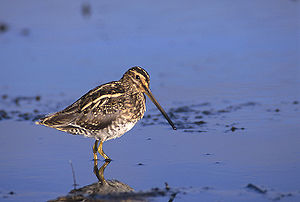
Dobbeltbekkasin
Dobbeltbekkasinen er en vadefugl med et karakteristisk langt næb. Den måler ca. 26 cm i længden, heraf det 7 cm lange næb. Vingefanget er ca. 46 cm. Fuglen yngler i moser og sumpede engområder i det nordlige Europa og Rusland. I Danmark er den en ret almindelig ynglefugl og meget almindelig som trækgæst. Dobbeltbekkasinen er som de øvrige bekkasiner godt camoufleret med sin brune fjerdragt med gullige striber og mørke pletter.